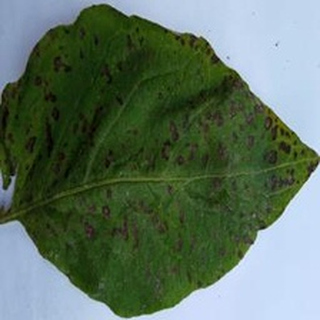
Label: potato_early_blight